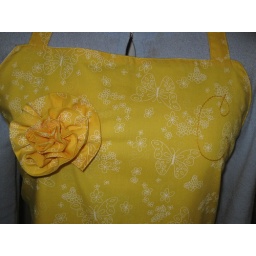
Lined apron in yellow butterfly cotton, with flower embellishment and monogram.